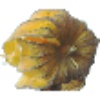
Label: Physalis with Husk 1